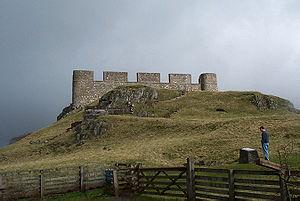
Cette liste recense les principaux châteaux du council area des Scottish Borders en Écosse.